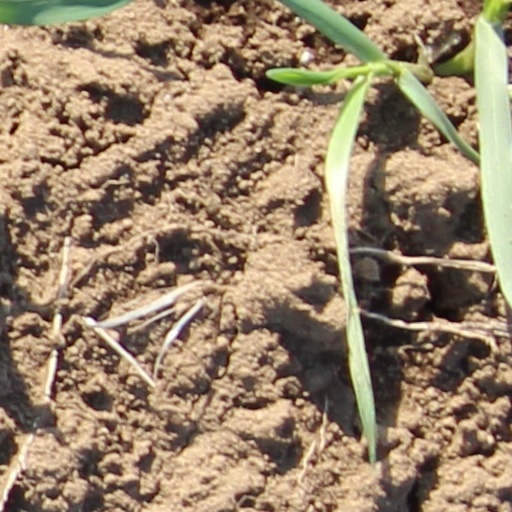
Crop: wheat